Implantation (embryology)

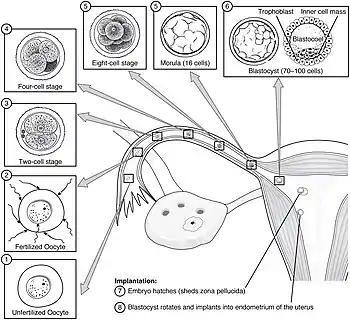
Diagram of stages of developing blastocyst in the human until implantation

There are two stages of migration involved in implantation, the first is the migration of the zygote, and the second is the migration of the trophoblast. Fertilization of the oocyte, takes place in the ampulla of the fallopian tube. Cilia on the lining of the tube move the zygote in its migration towards the uterus.